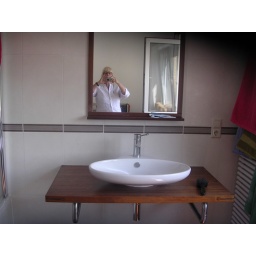
The sink in the bathroom w/Grandma in the mirror